Churton Park

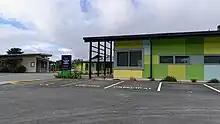
Churton Park School

Churton Park is within the enrolment zones for Onslow College, Newlands College, Newlands Intermediate, St Oran's College, Raroa Normal Intermediate, Amesbury School, and Churton Park School. Wellington College is also a popular school, however it is not in zone and any pupils will have to enter a ballot to be selected. There two ballots, one for Year 9, and one for Year 10-13.